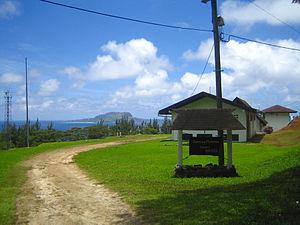
Photo station météorologique Météo-France de Rikitea (Photo personnel 2006) Utilisateur:FRED
Rikitea est un village de l'île de Mangareva et le chef-lieu des îles Gambier, en Polynésie française. Il est situé au pied du mont Duff et est construit le long d'une rue unique qui longe la baie du lagon des Gambier.